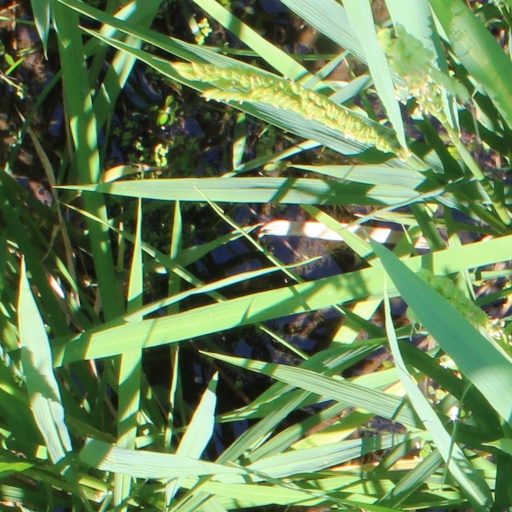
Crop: rice